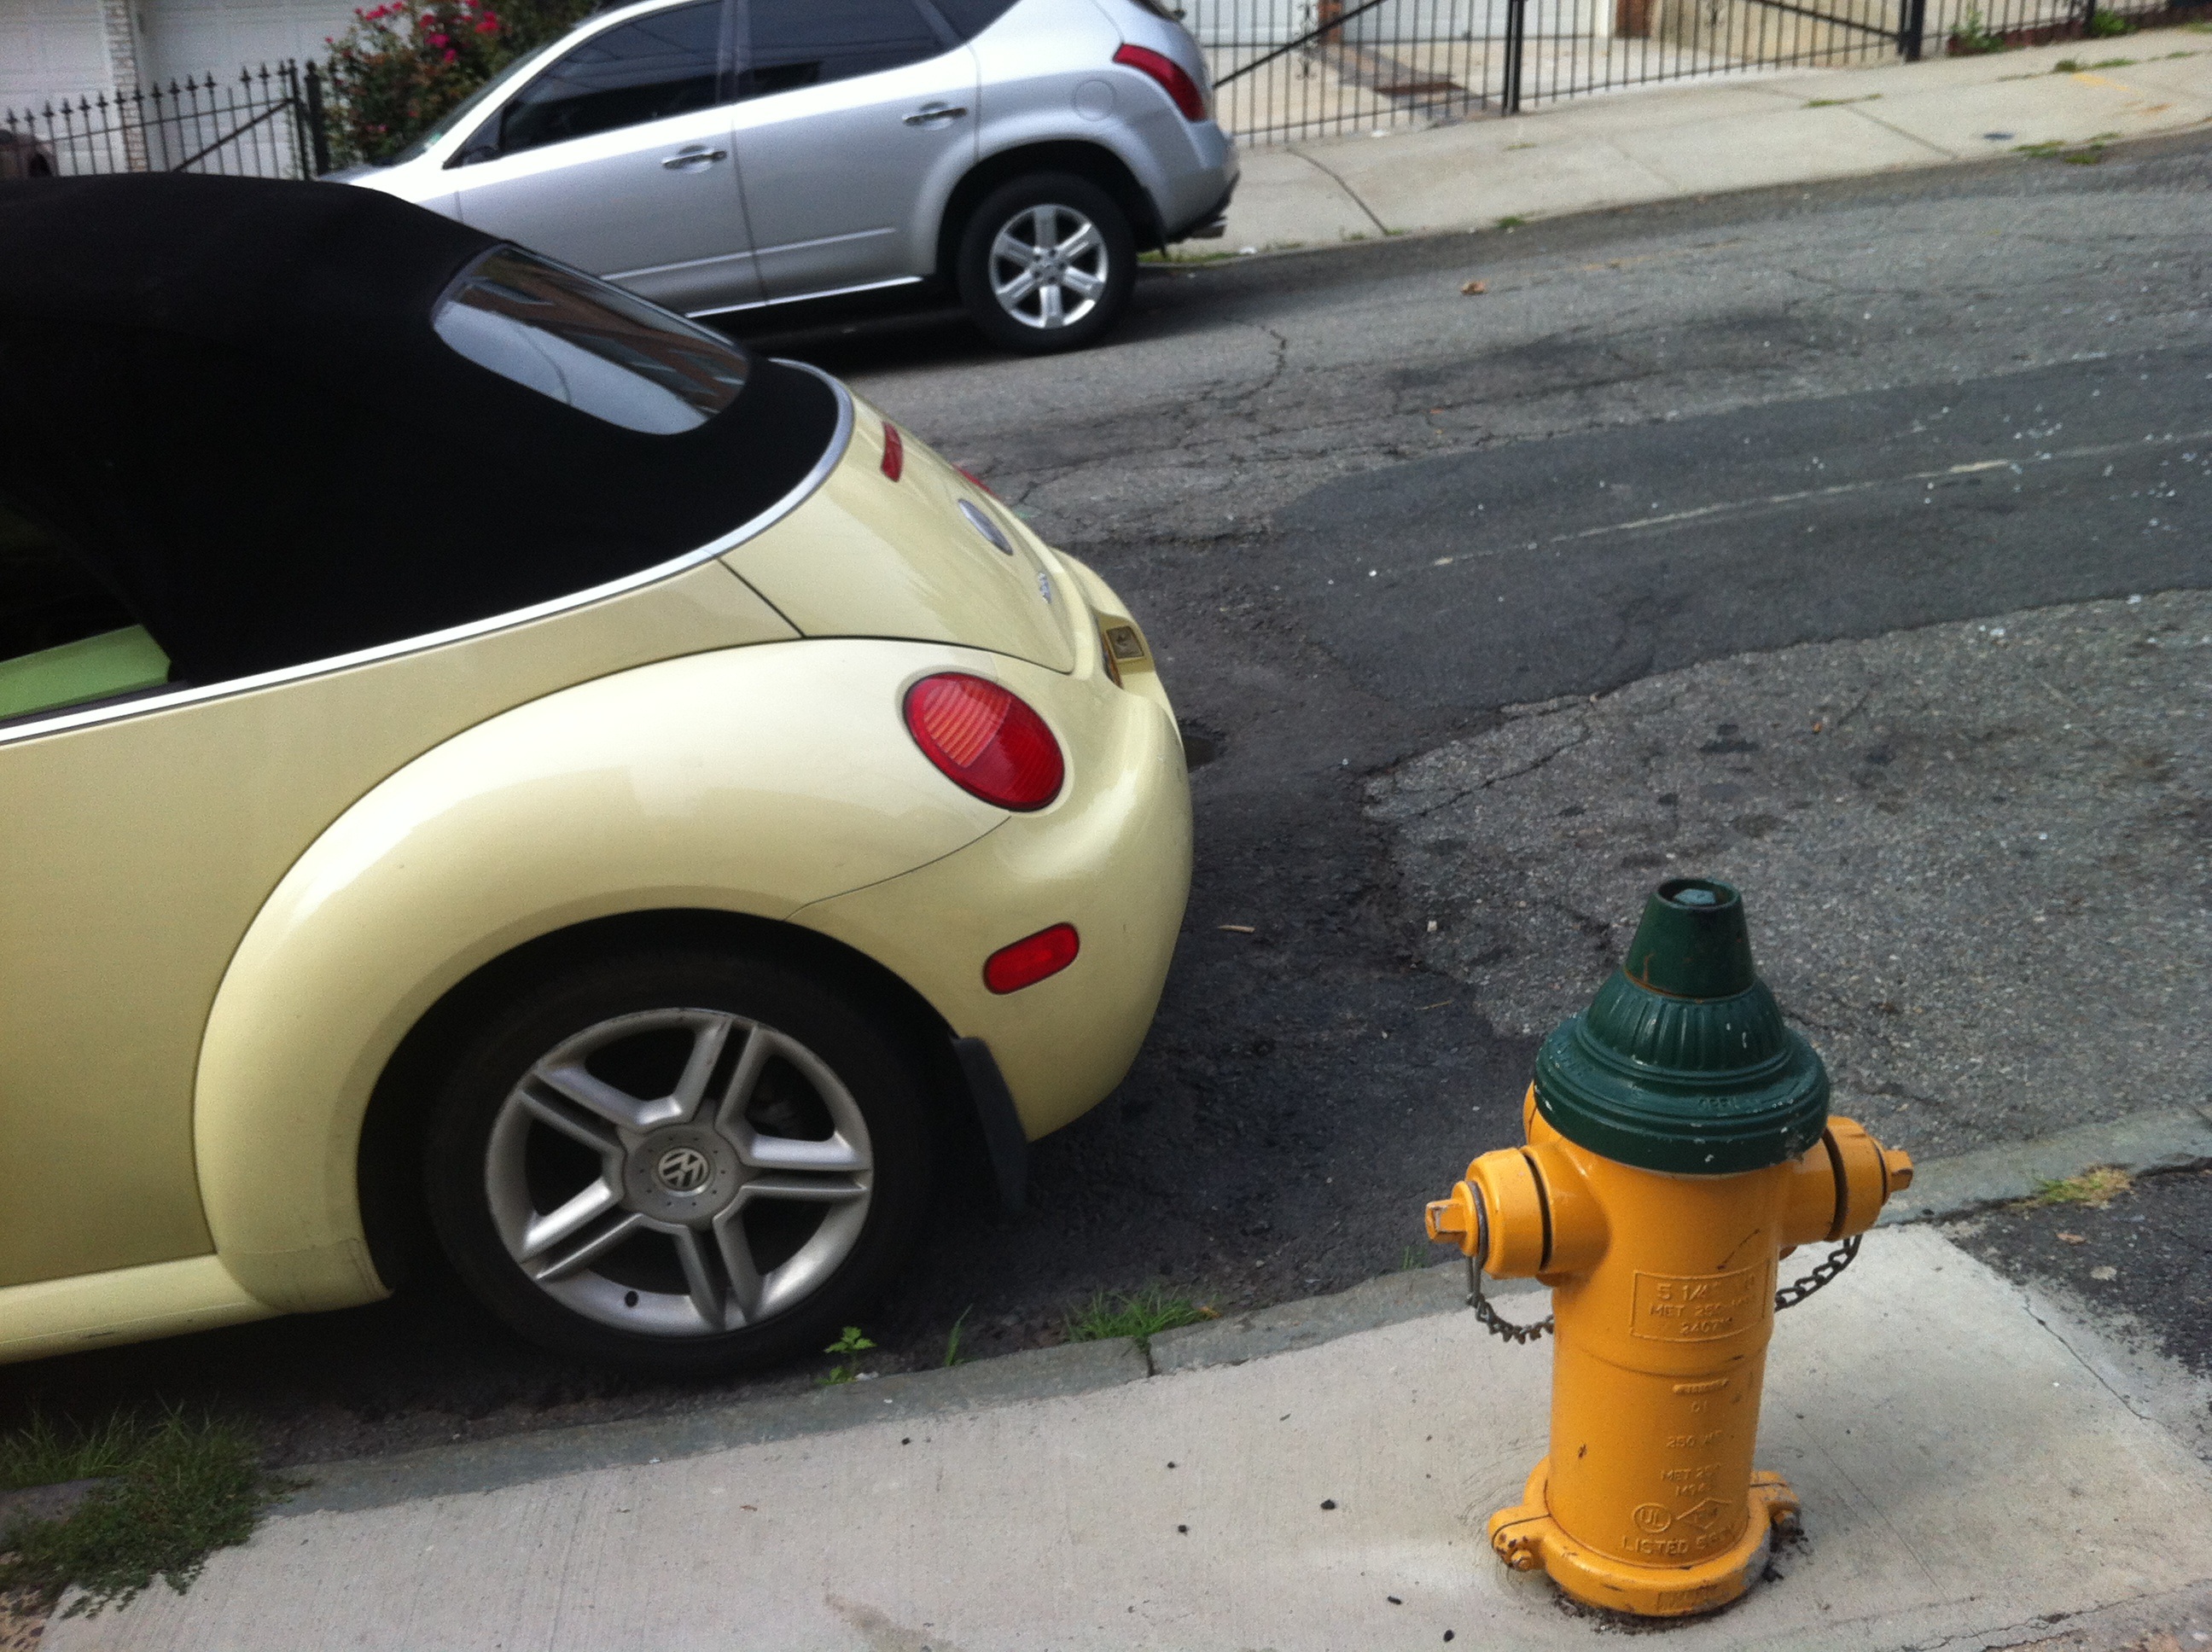
street, car, wheel, automobile, volkswagen, vehicle, fire hydrant, minivan, beetle, city car, land vehicle, volkswagen beetle, automobile make, automotive exterior, subcompact car, volkswagen new beetle